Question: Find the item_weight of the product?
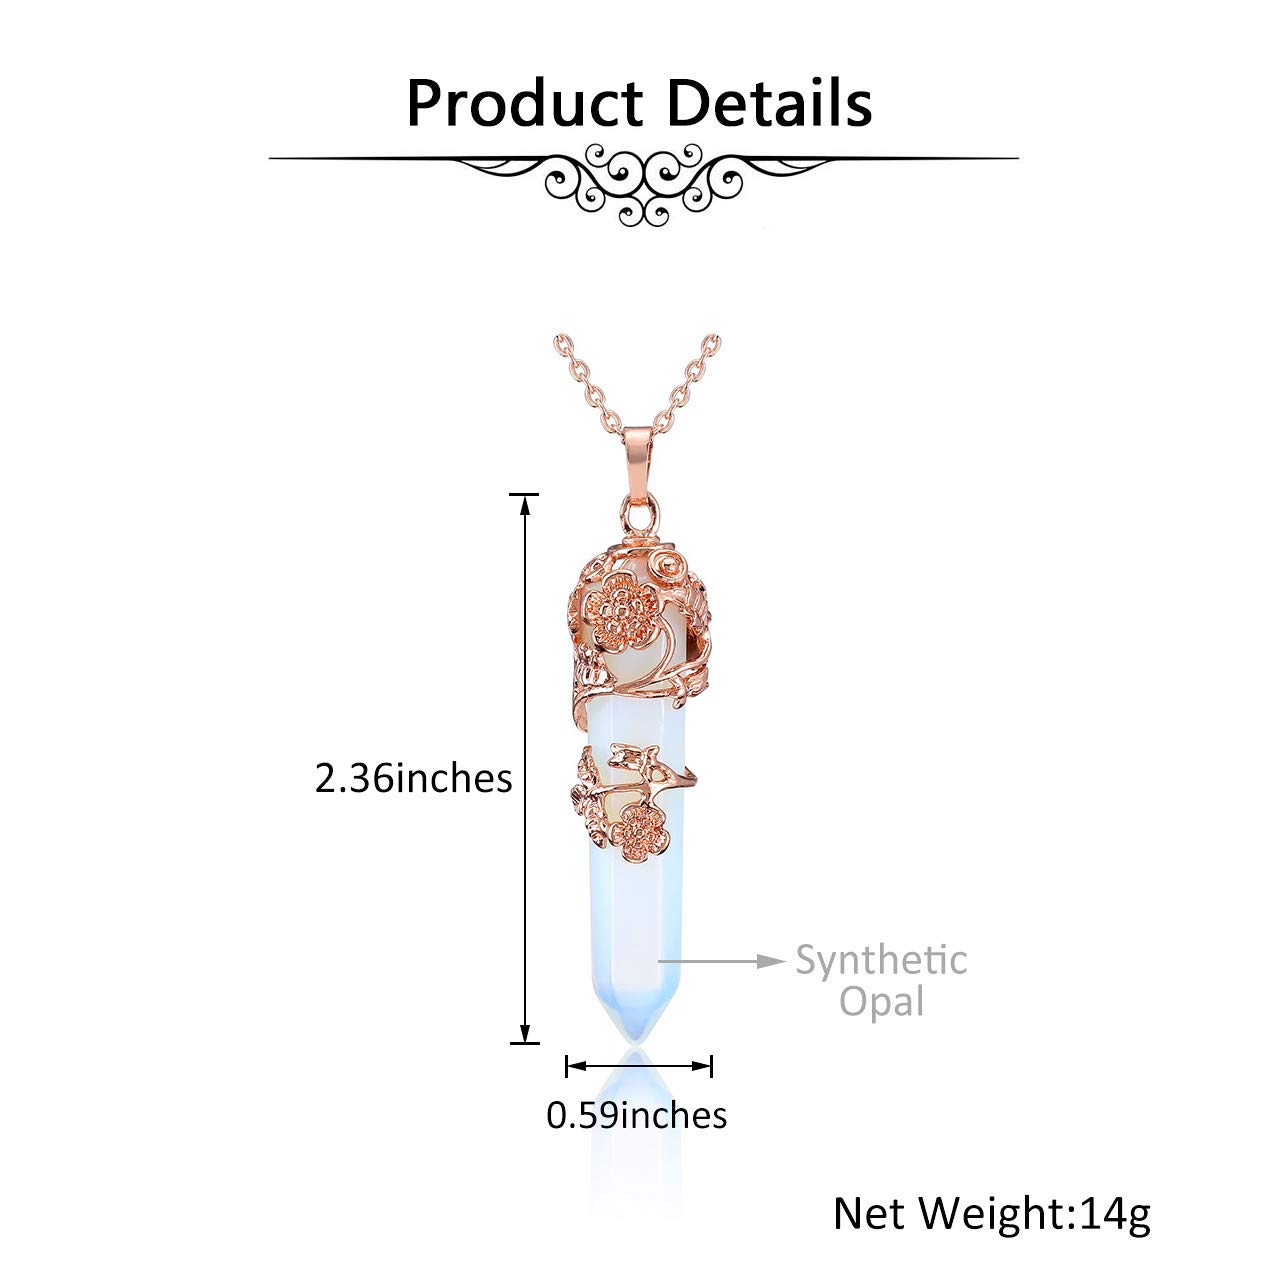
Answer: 14 gram